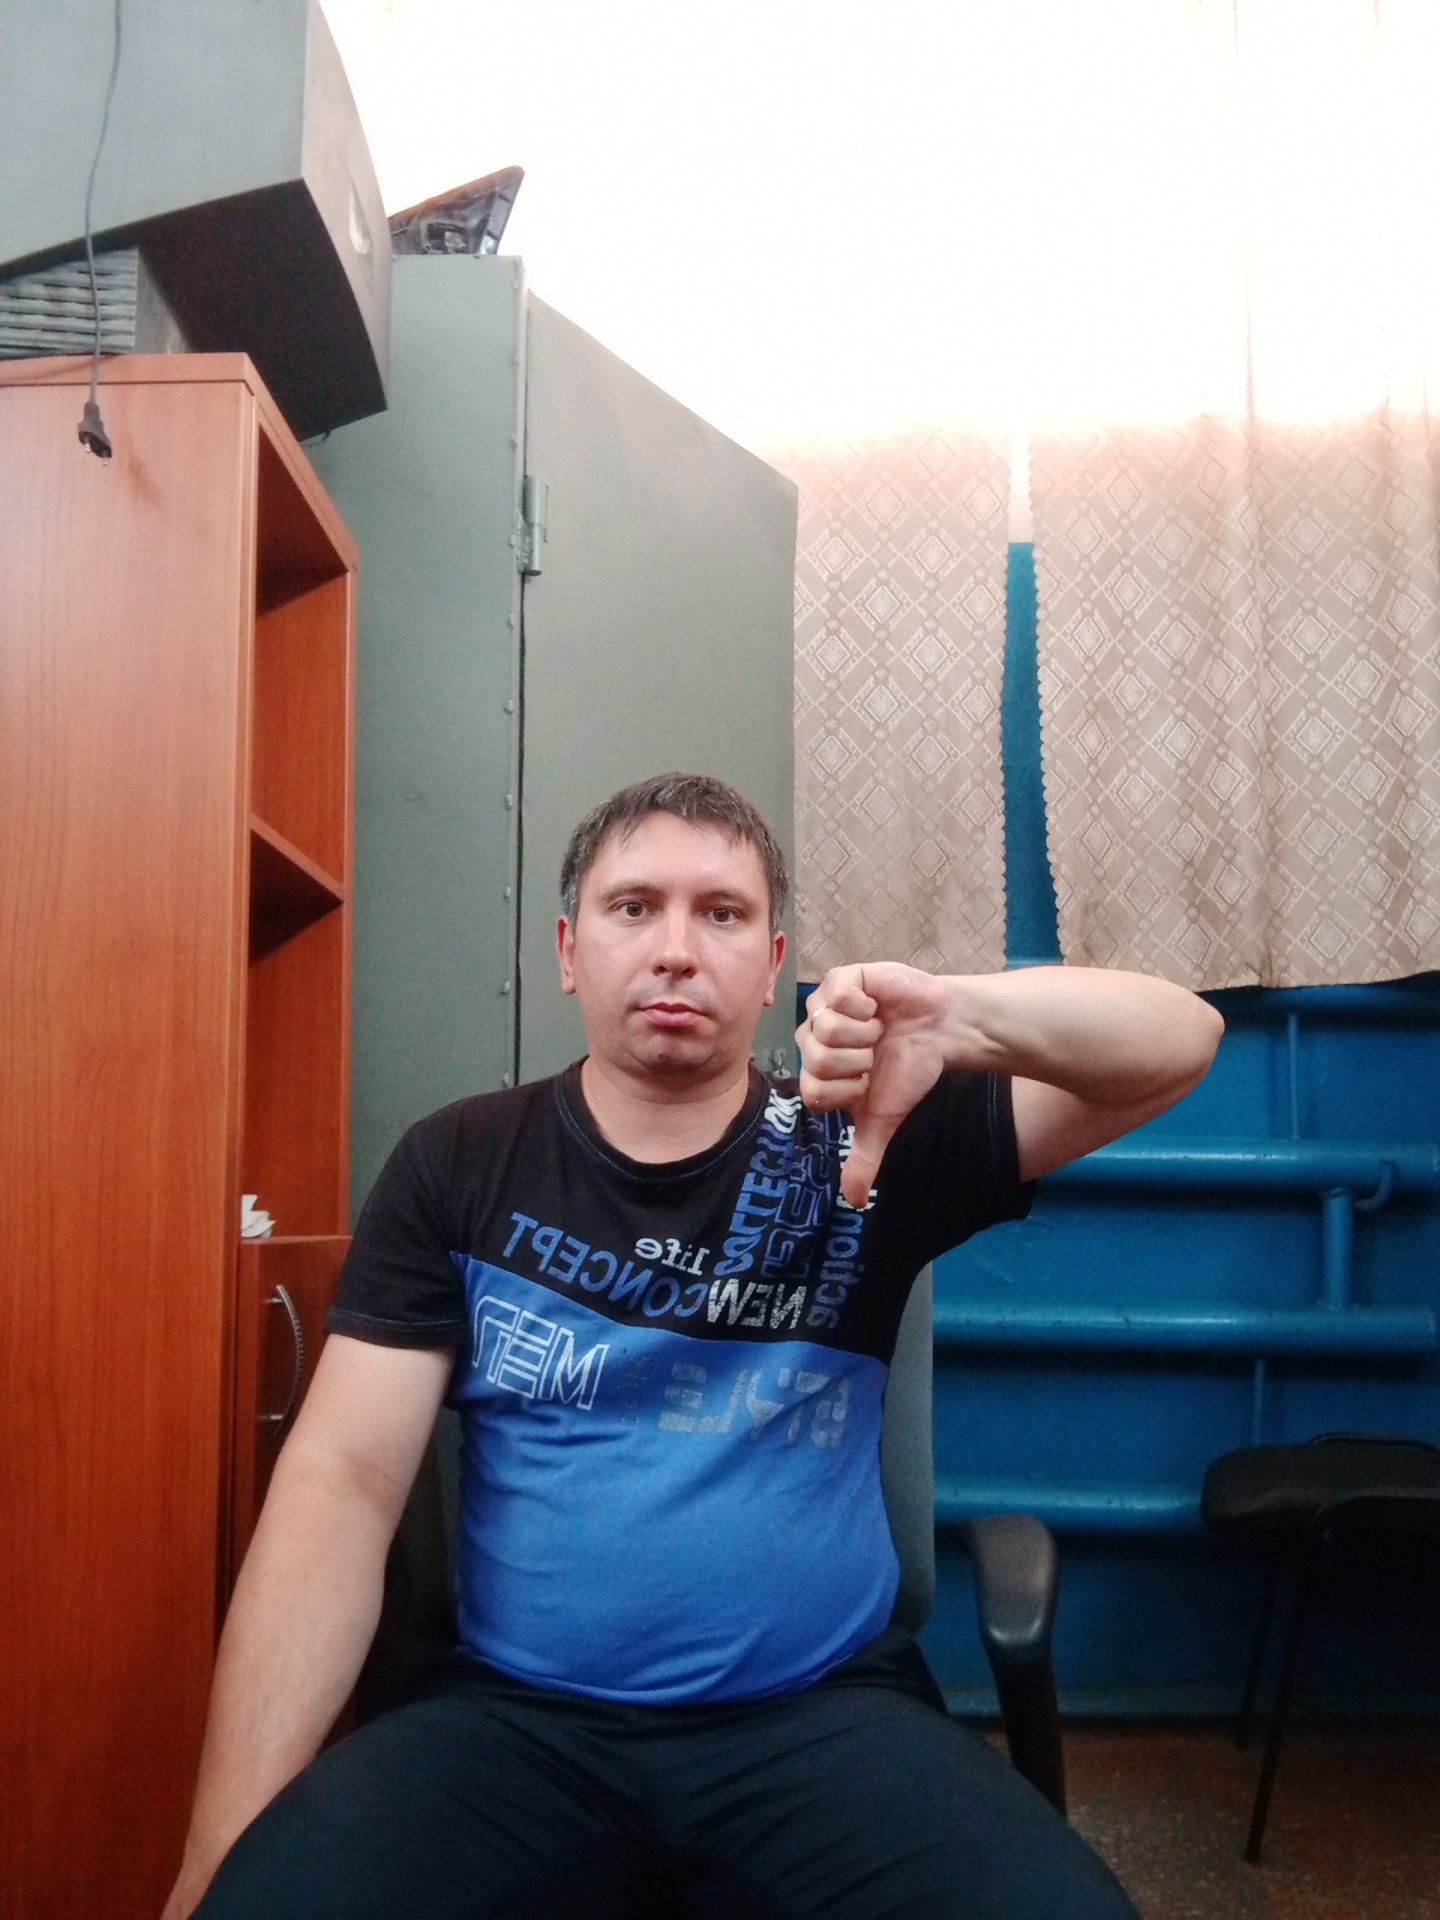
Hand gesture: dislike